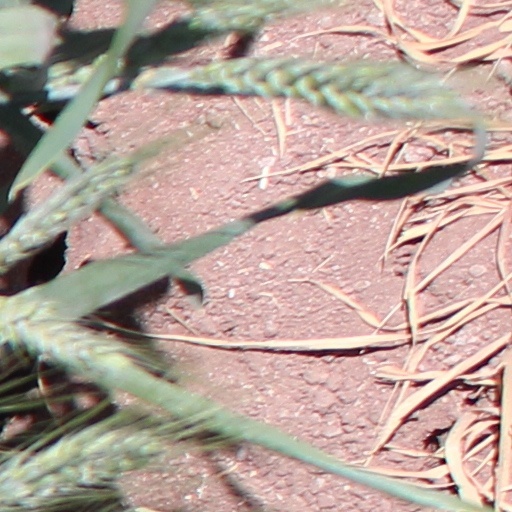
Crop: wheat